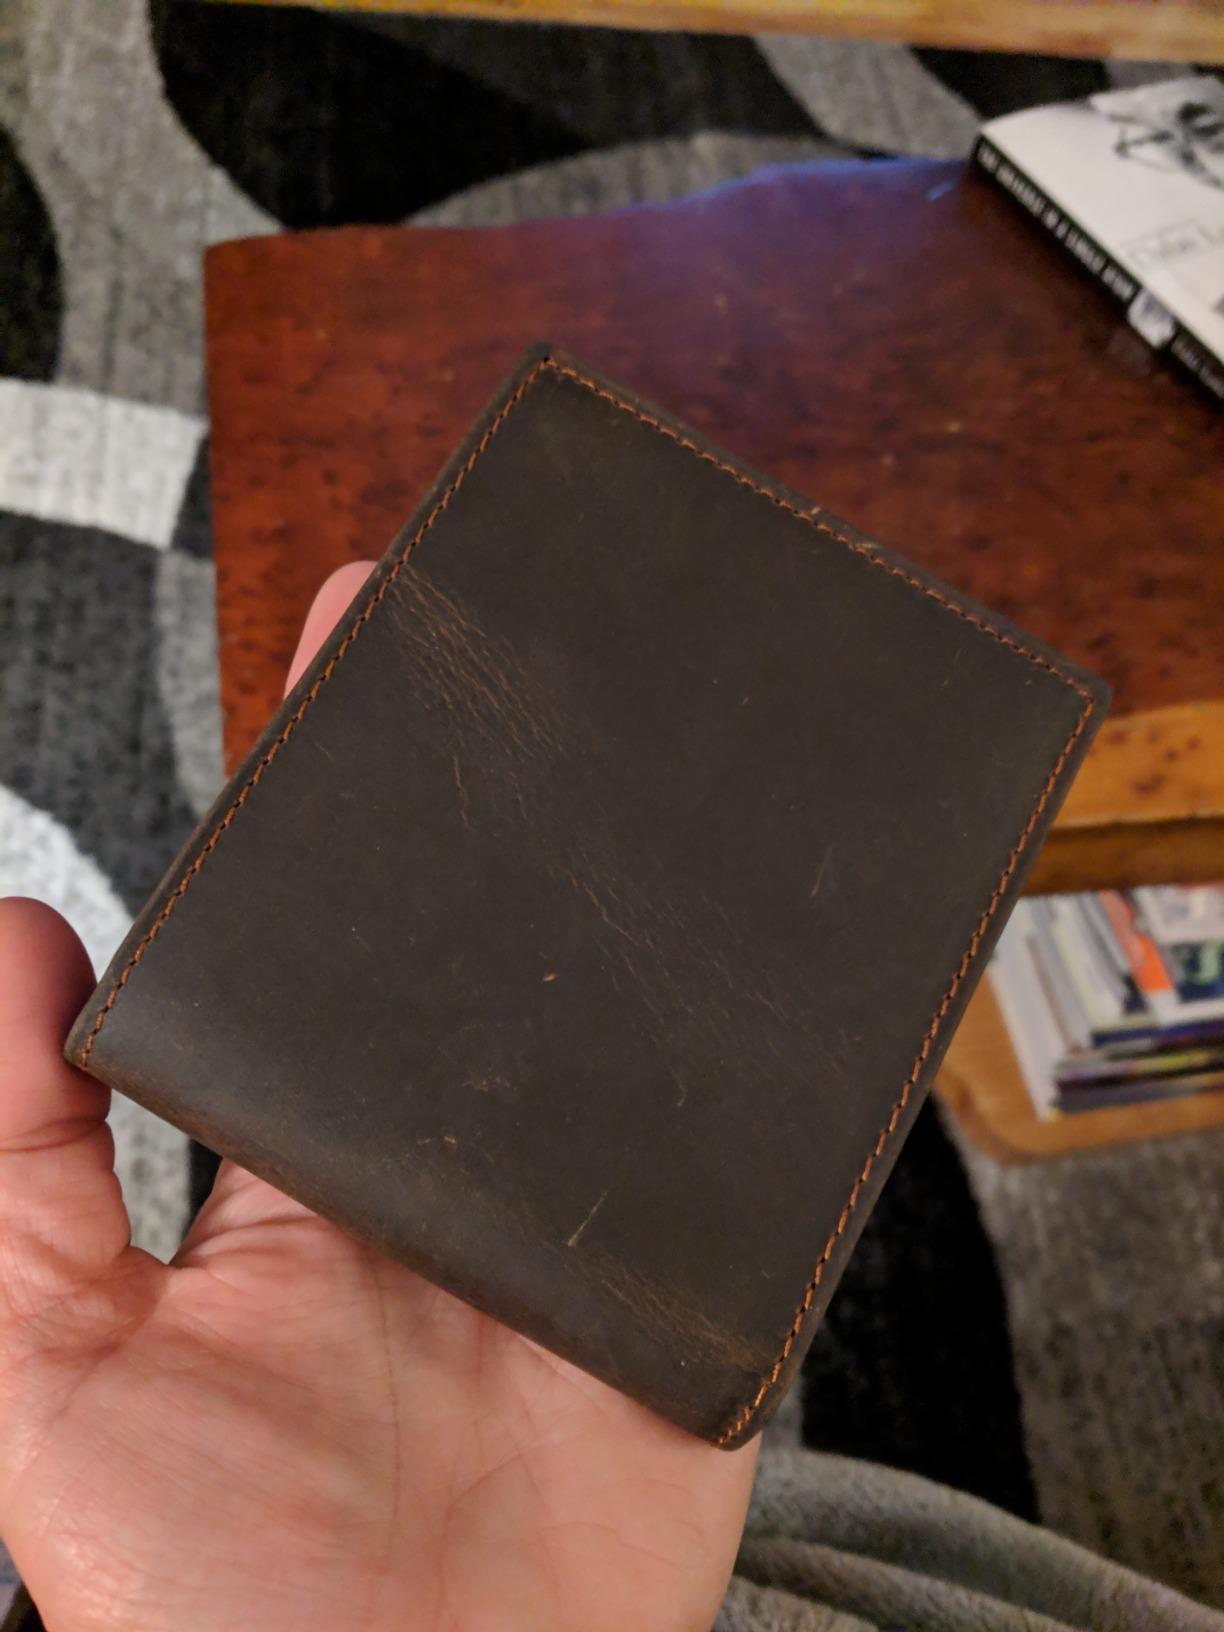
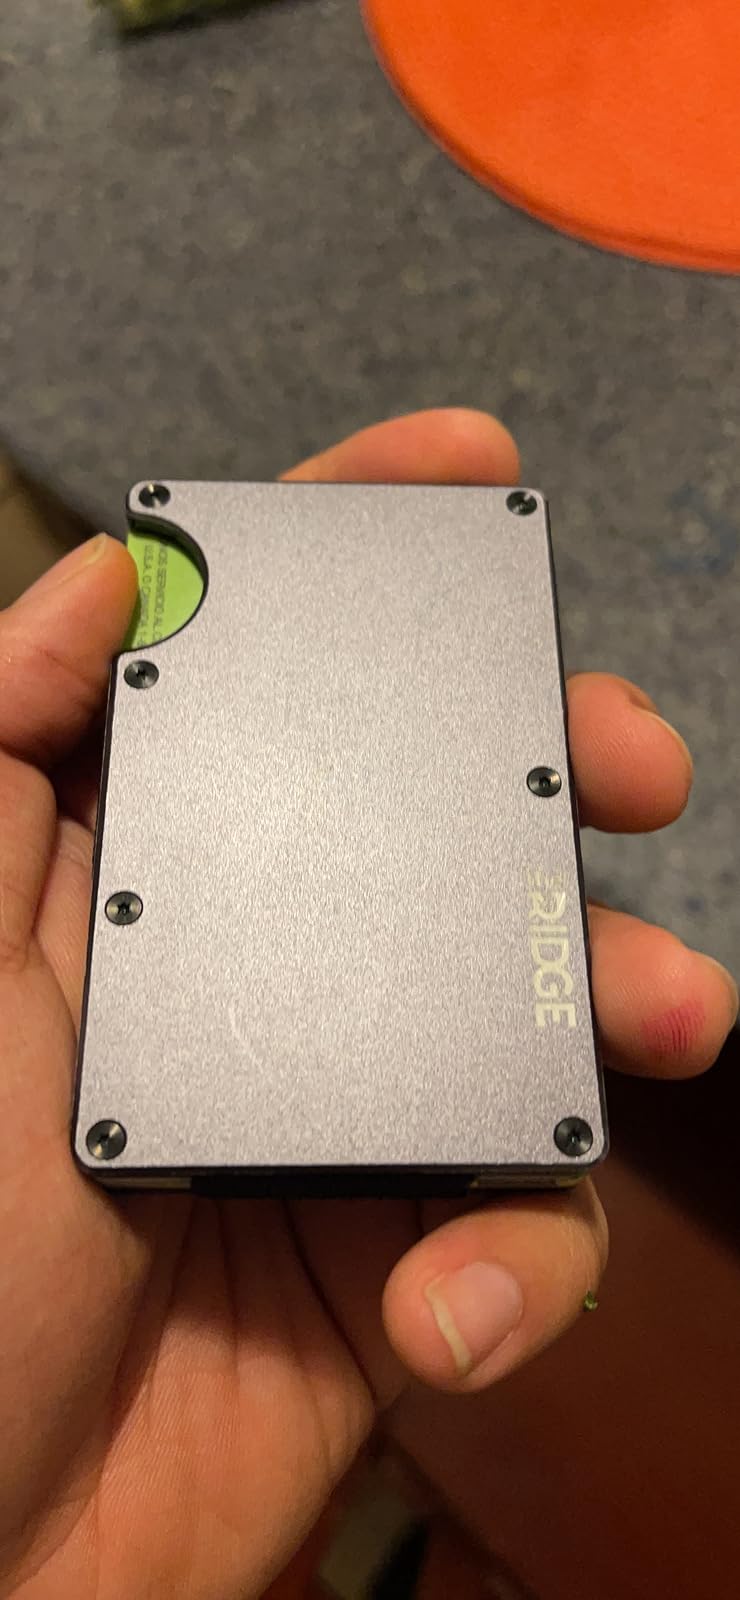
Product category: accessories_wallet
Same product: no